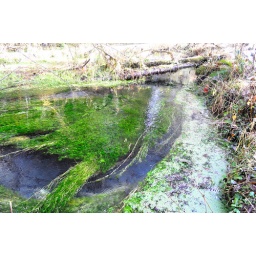
Bright green under really clear water.